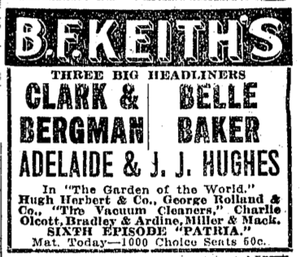
Belle Baker est une chanteuse et actrice américaine d'origine juive. Elle devint célèbre comme chanteuse de vaudeville se produisant à Broadway et dans de nombreuses boîtes de nuit, à la radio, à la télévision et au cinéma.